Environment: real
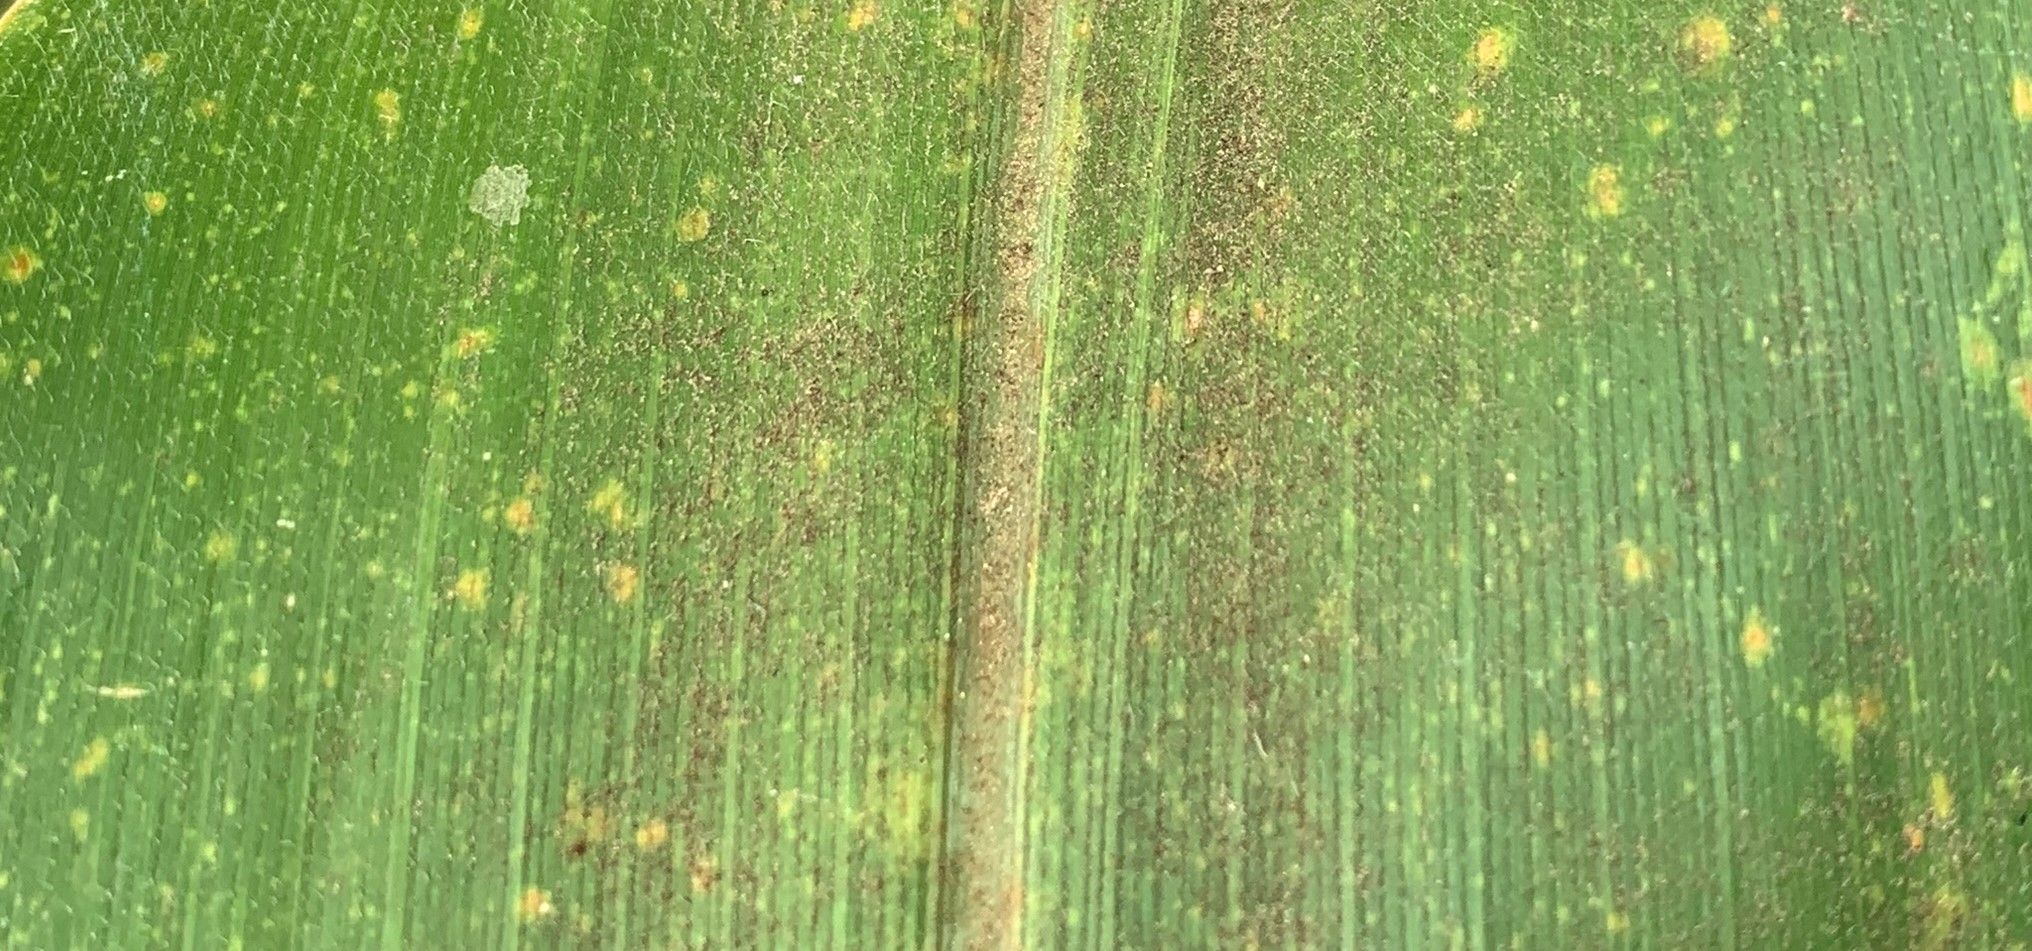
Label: lethal_necrosis